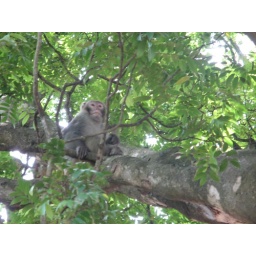
monkey in tree